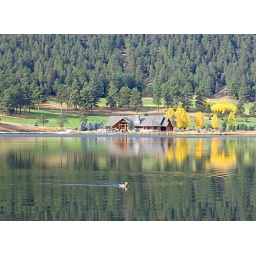
Rustic log building at the edge of Evergreen Lake, in Evergreen, Colorado. The duck just happened to cooperate.